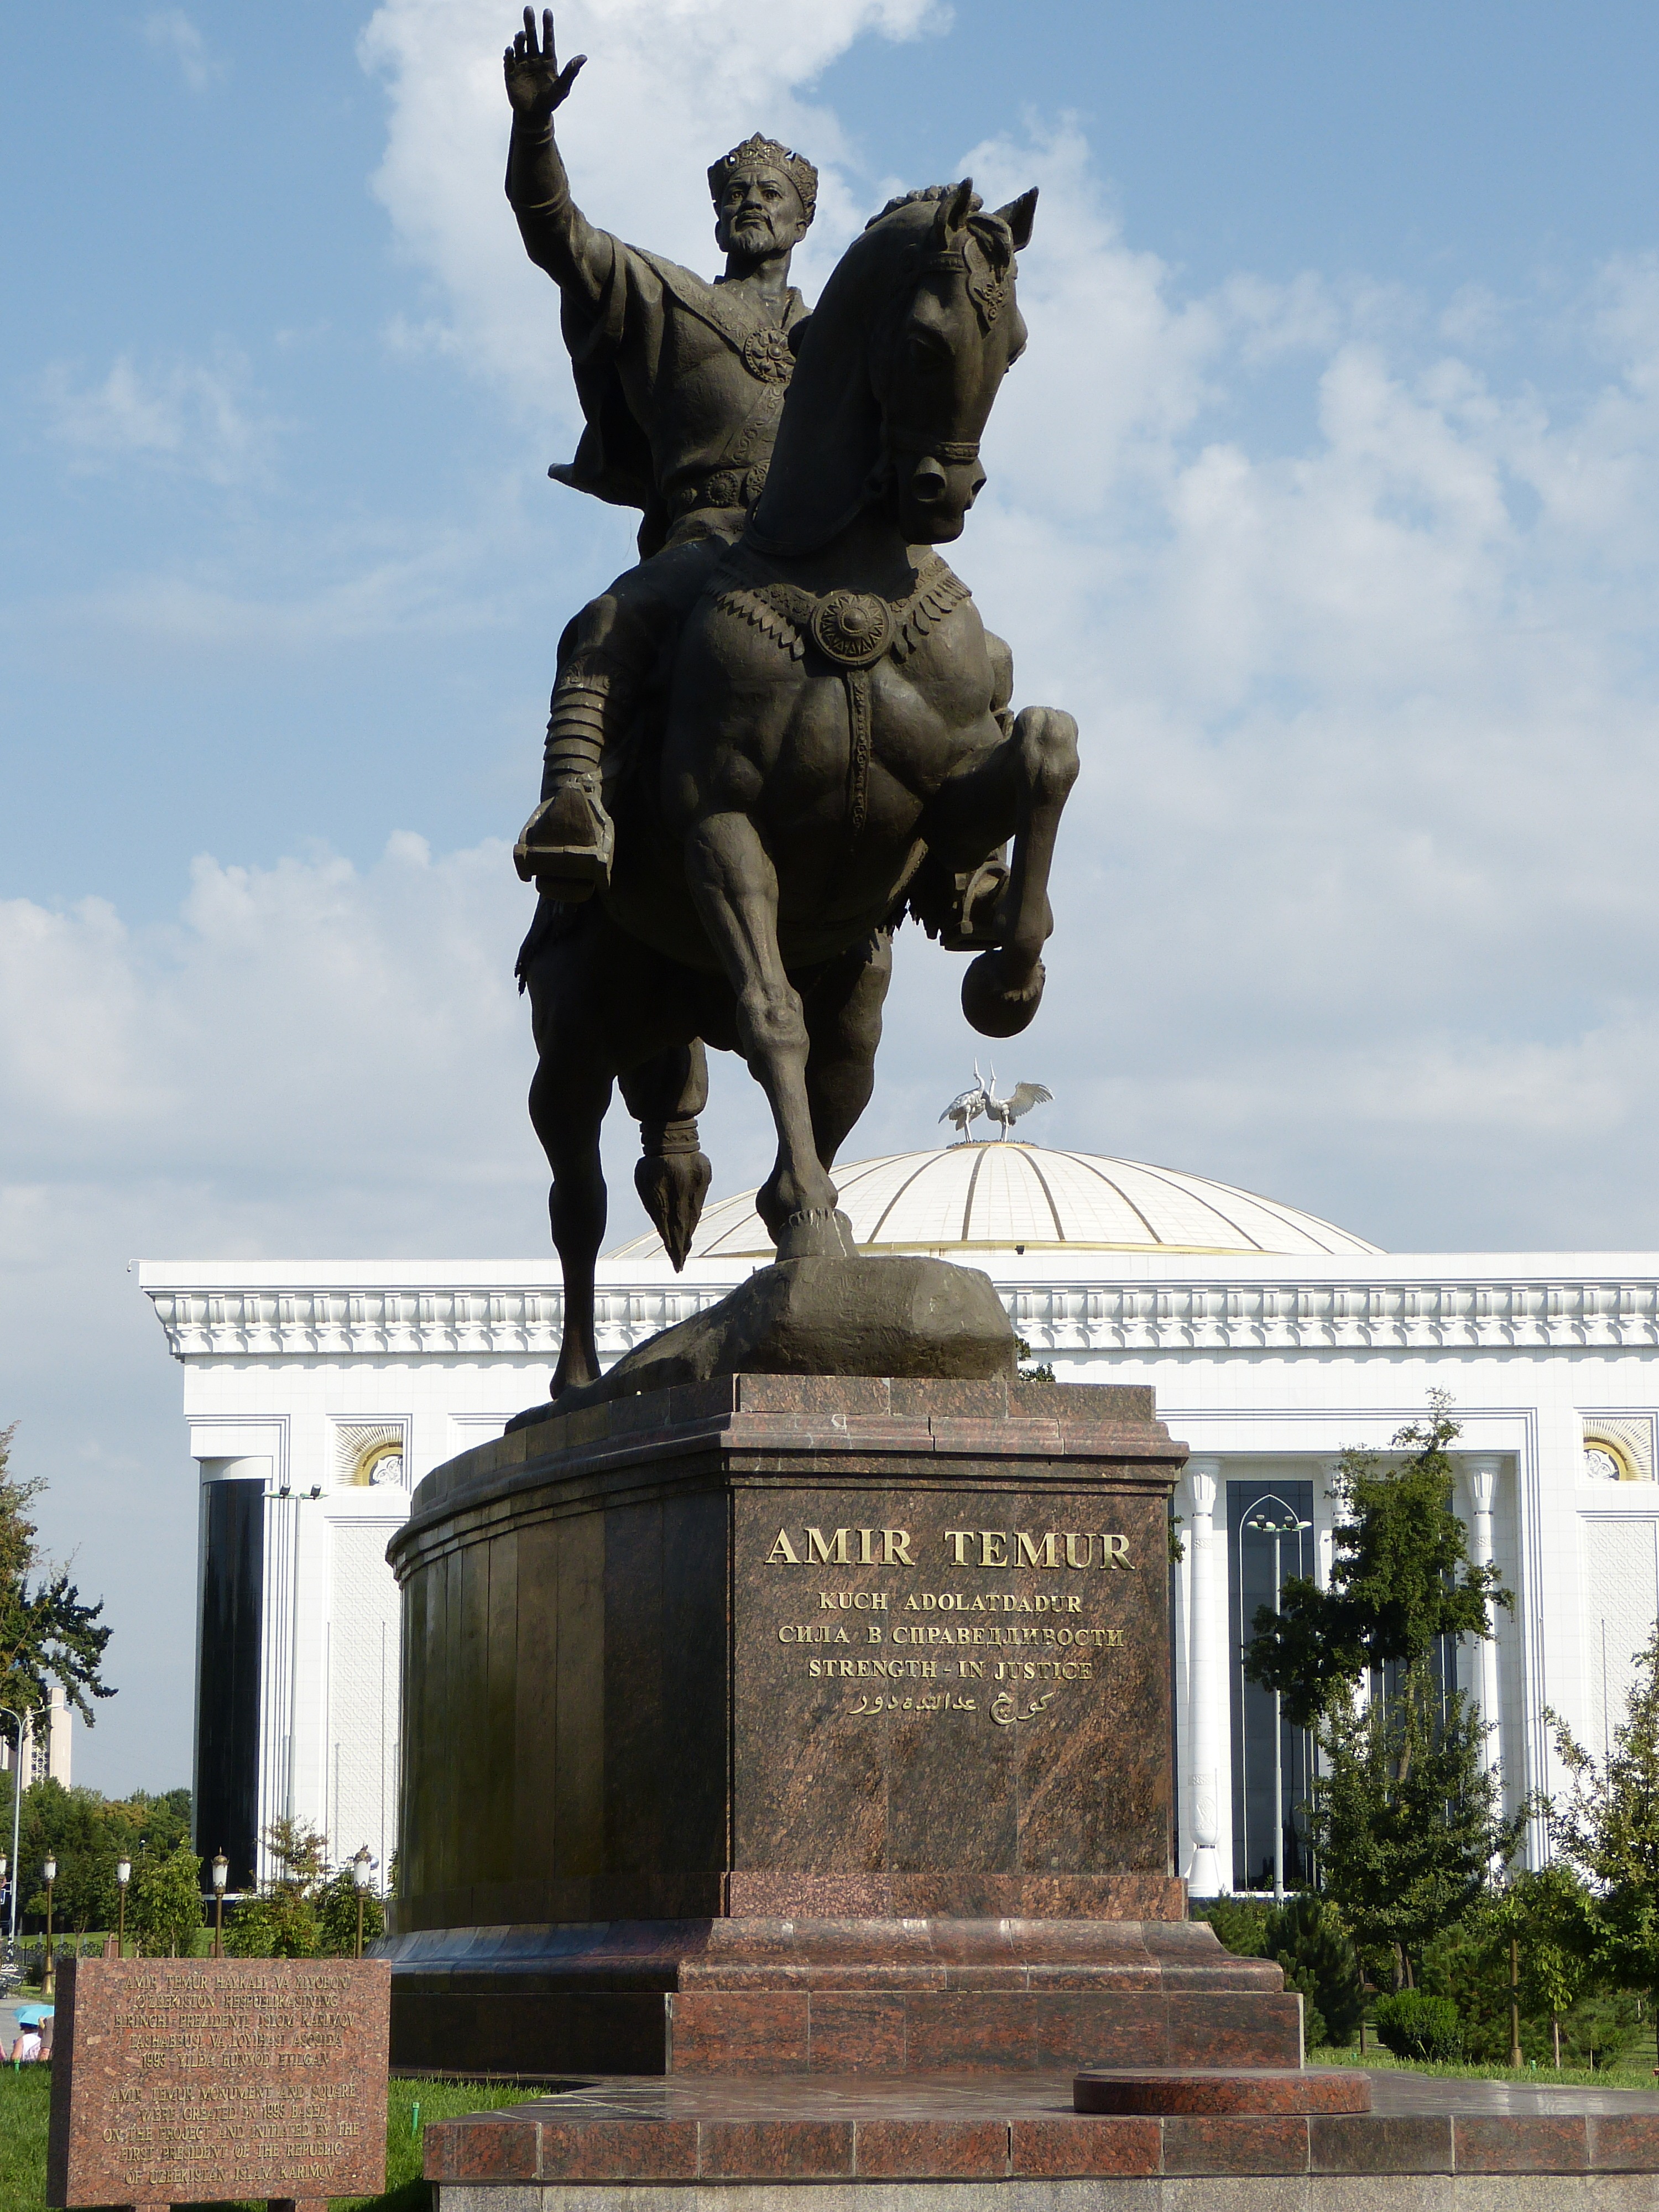
monument, statue, landmark, sculpture, memorial, art, reiter, uzbekistan, tashkent, equestrian figure hero, timur, timur tamerlan